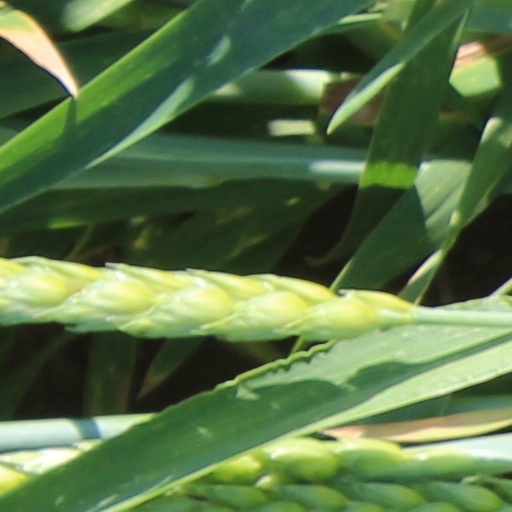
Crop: wheat